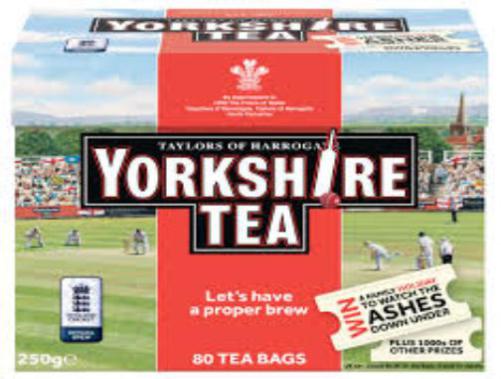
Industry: Food